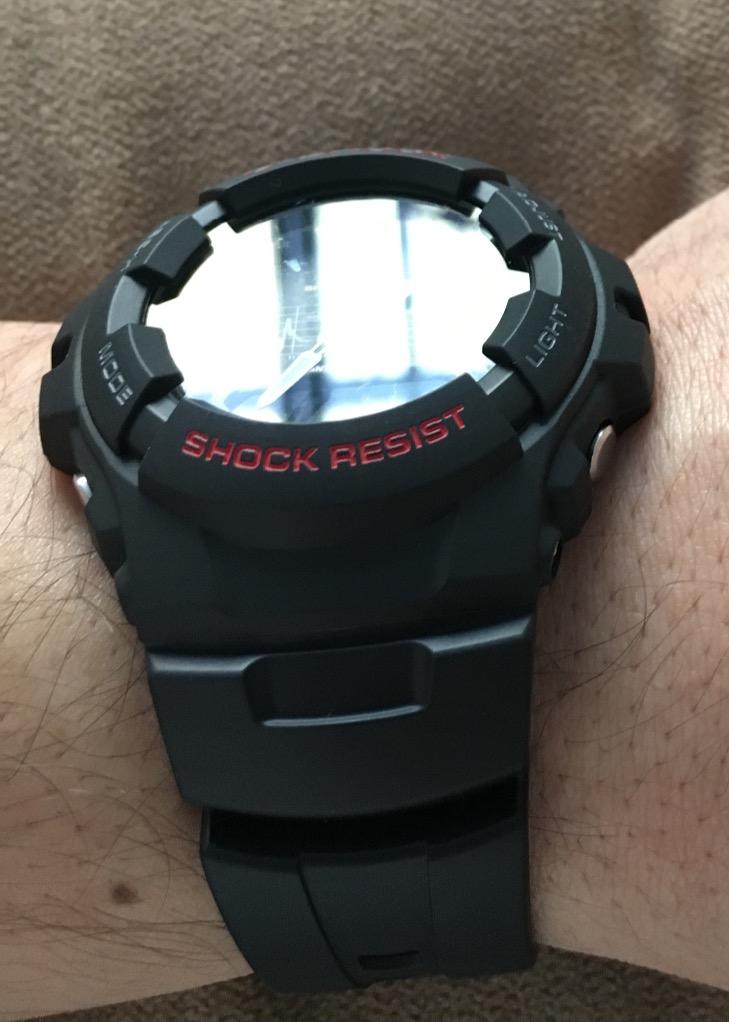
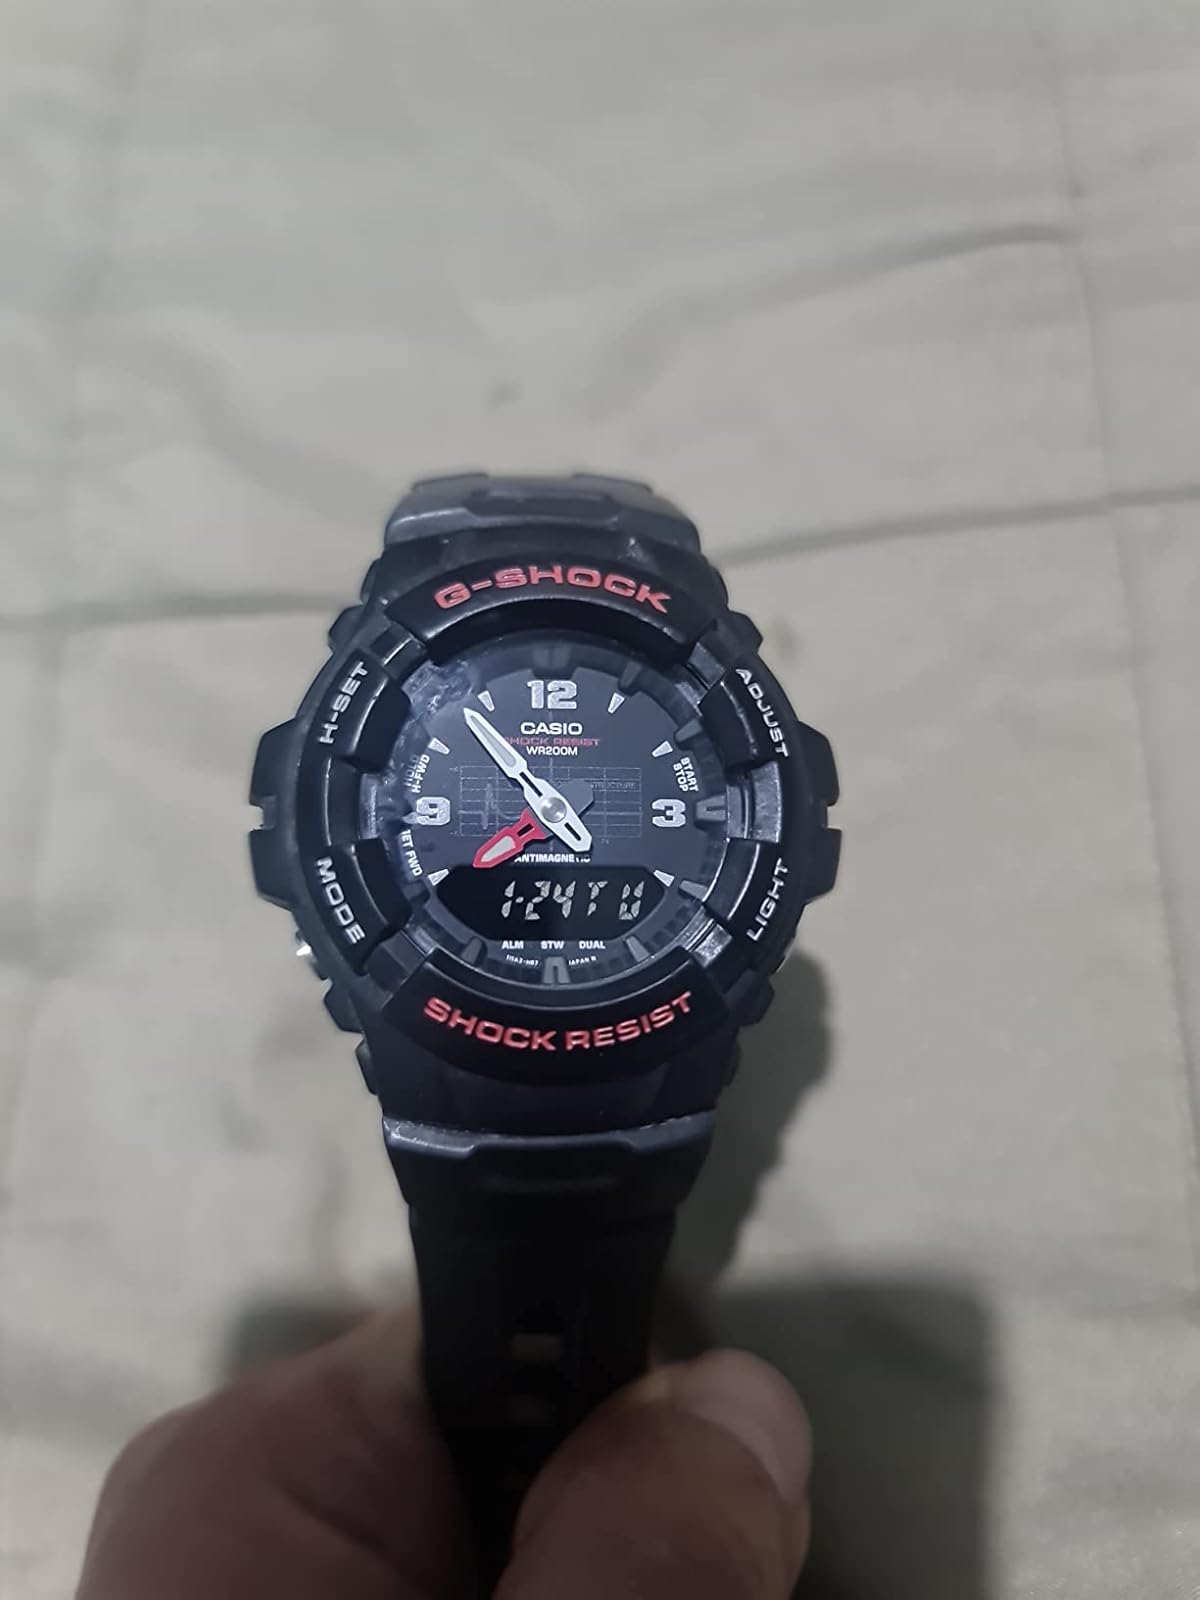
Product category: accessories_watch
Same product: yes